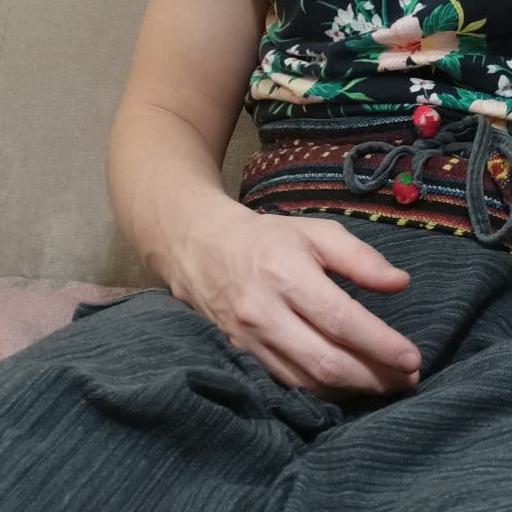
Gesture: no_gesture